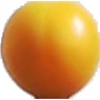
Label: Cherry Wax Yellow 1